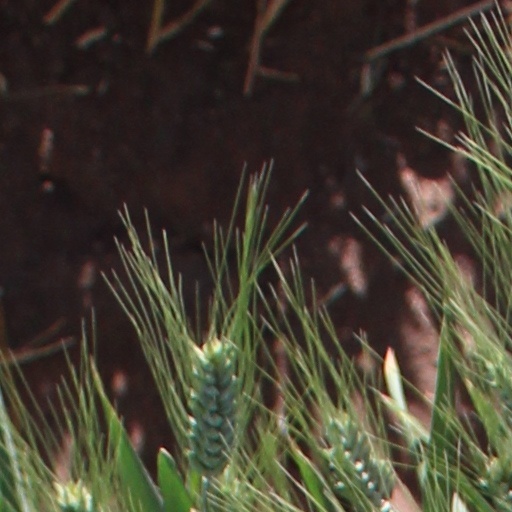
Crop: wheat